Battleground 4: Shiloh

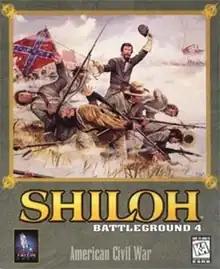
Cover art

Battleground 4: Shiloh is a turn-based computer wargame developed by TalonSoft in 1996 and the fourth issue in the Battleground series.